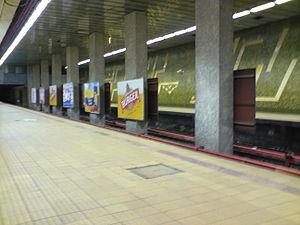
Grozăvești est une station de métro roumaine de la ligne M1 du métro de Bucarest. Elle est située dans le quartier de Grozăvești, Sector 6 de la ville de Bucarest. établie sur une rive de la Dâmbovița elle dessert notamment des campus d'universités.